WBFO

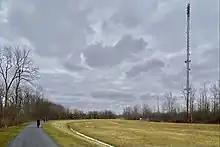
The WBFO transmitter tower in Amherst, New York

Prior to March 2012, WBFO presented a full-service mix of news and music programming that incorporated blues and jazz. WBFO's local news department had been highly recognized by the New York State Associated Press Broadcasters Association. WBFO was all-news and information during the day and featured jazz at night. On weekends there had been a mix of nationally syndicated talk programs (such as "Car Talk" and "Only a Game") on weekend mornings. Weekend music programs included "The Thistle & Shamrock", "Bebop and Beyond", and "Piano Jazz with Marian McPartland" in the evenings. Locally originated blues programming was broadcast on Saturday and Sunday afternoons.